Princess Alexandrine of Prussia (1842–1906)

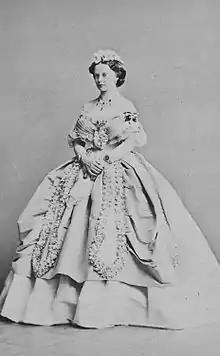
Alexandrine in 1867

William's older brother Frederick Francis already had many children from his two marriages, so there was no chance of William and Alexandrine succeeding to the throne of Mecklenburg-Schwerin. During their marriage, the couple lived at Bellevue Palace in Berlin; Alexandrine saw little of Mecklenburg, her husband's native country. The marriage was unhappy, and she tried to escape several times, only to be forced back by pressure from her powerful Aunt Alexandrine. William managed with difficulty to secure an unimportant command in the Prussian army during the Franco-Prussian War. He was badly injured from an explosion during the war, but continued to live on until 1879.